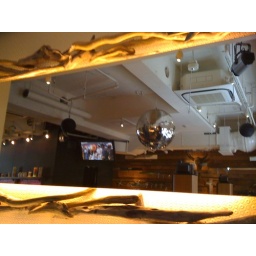
A mirror ball in a mirror